Made for Love (novel)

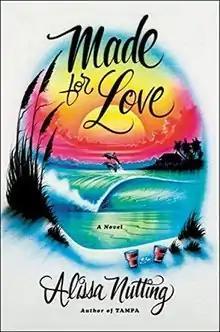
First edition

Annalisa Quin, writing for NPR, gave the novel a mixed review, saying that the book's "...ideas are never more interesting than in their first iterations."